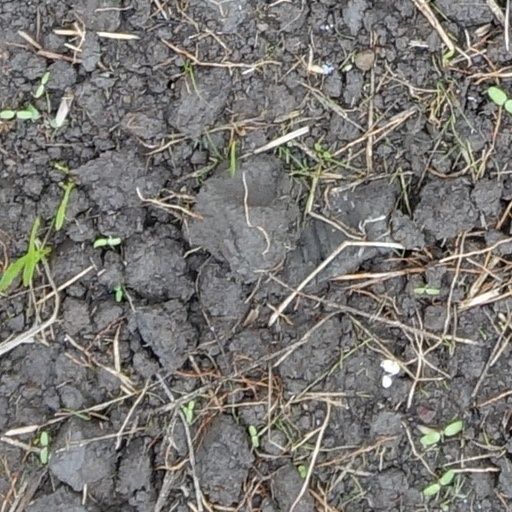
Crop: wheat